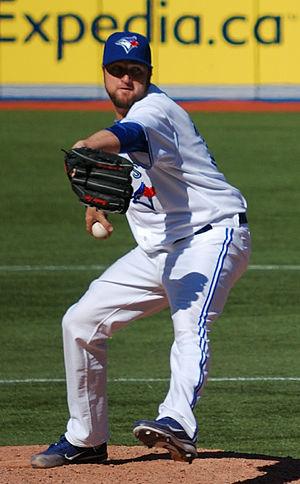
Brandon James Lyon est un lanceur de relève de la Ligue majeure de baseball qui évolue de 2001 à 2013.